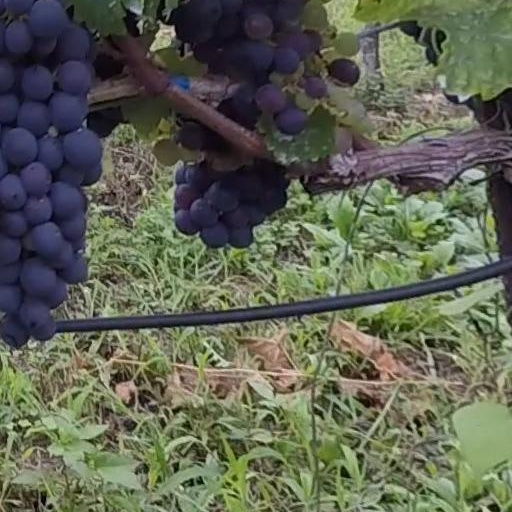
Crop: grape